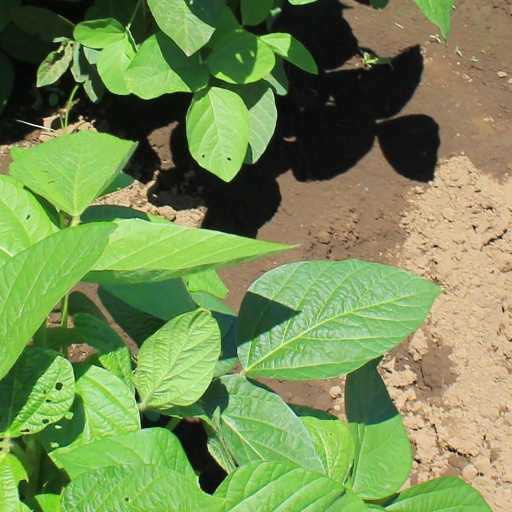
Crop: soybean